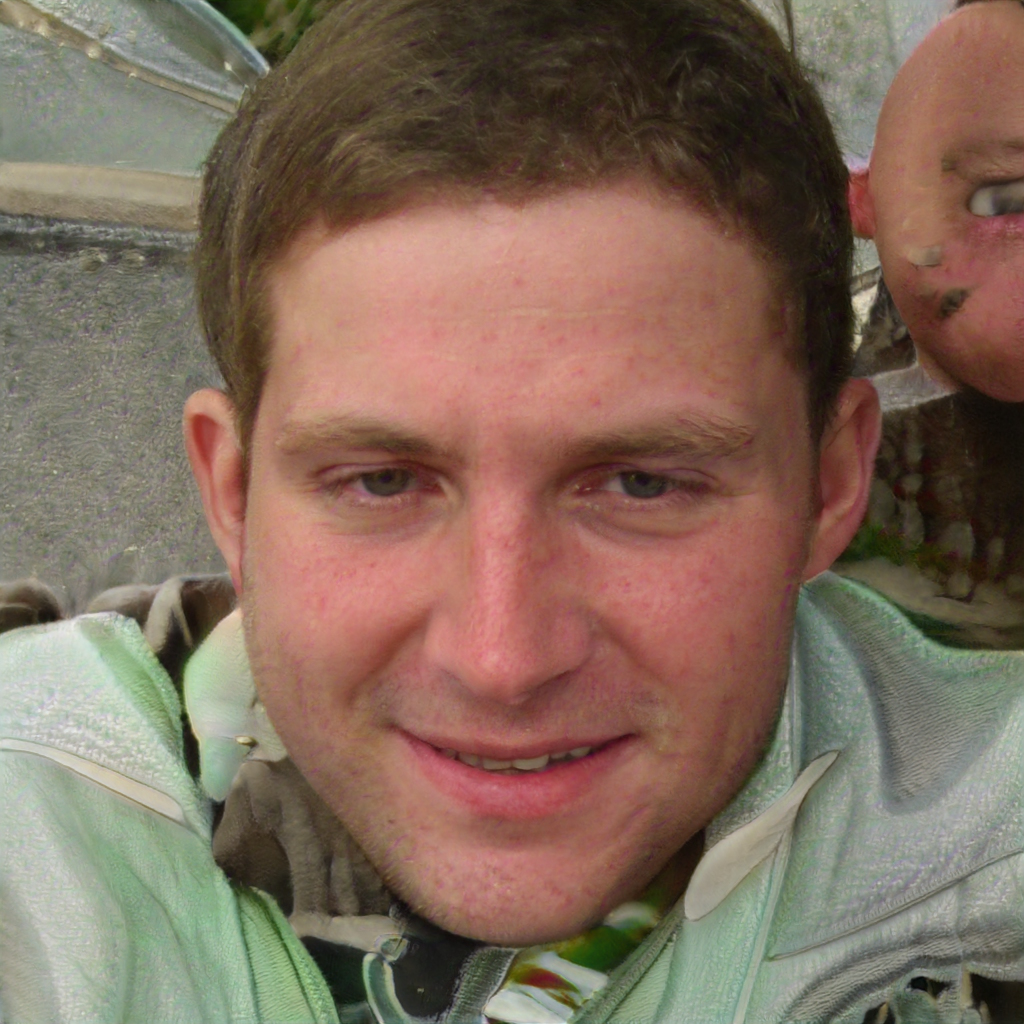
Gender: Male